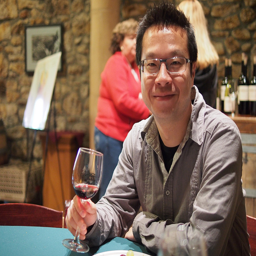
A man sitting at a table while holding a glass of wine.
a man wearing glasses, smiling as he drinks a glass of wine
The man smiles while posing with a wine glass.
A man holding a wine glass in a restaurant.
A man wearing glasses posing for a photo with a wine glass.